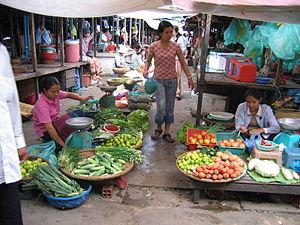
Phsar Beung Keng Kang
Phnom Penh est la capitale du Cambodge, située dans la moitié sud du pays, au confluent du Tonlé Sap et du Mékong. En 2019, 2 129 371 Phnompenhois vivent sur les 290 km² du territoire de la municipalité de Phnom Penh. Administrativement, Phnom Penh est également une province du Cambodge. Pa Socheatvong en est le gouverneur actuel.